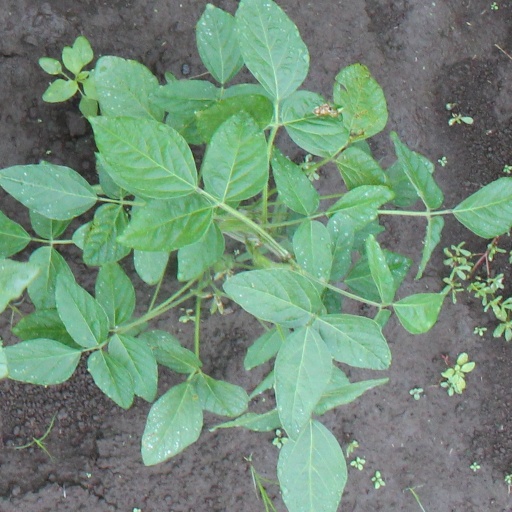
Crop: soybean